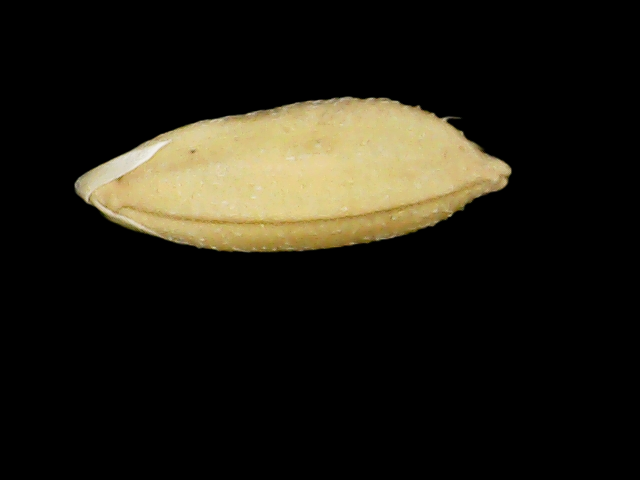
Rice variety: Binadhan10